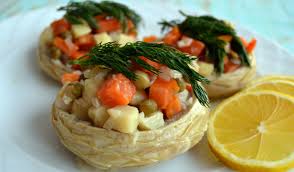
Yemek: enginar